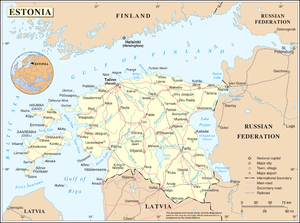
Cet article est partiellement ou en totalité issu de l’article de Wikipédia en allemand intitulé « Liste der Städte in Estland ».